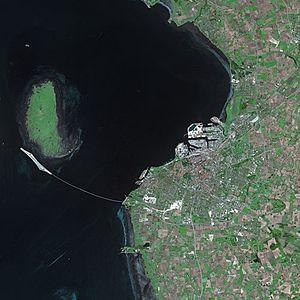
Malmö ou plus traditionnellement Malmoe est une ville à l'extrême sud de la Suède.